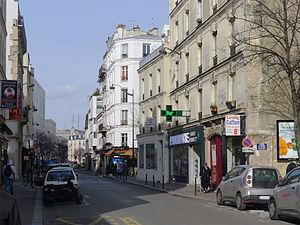
Rue Didot - Paris XIV
La rue Didot est une voie située dans le 14ᵉ arrondissement de Paris, en France. Elle relie le boulevard Brune à la rue du Château.